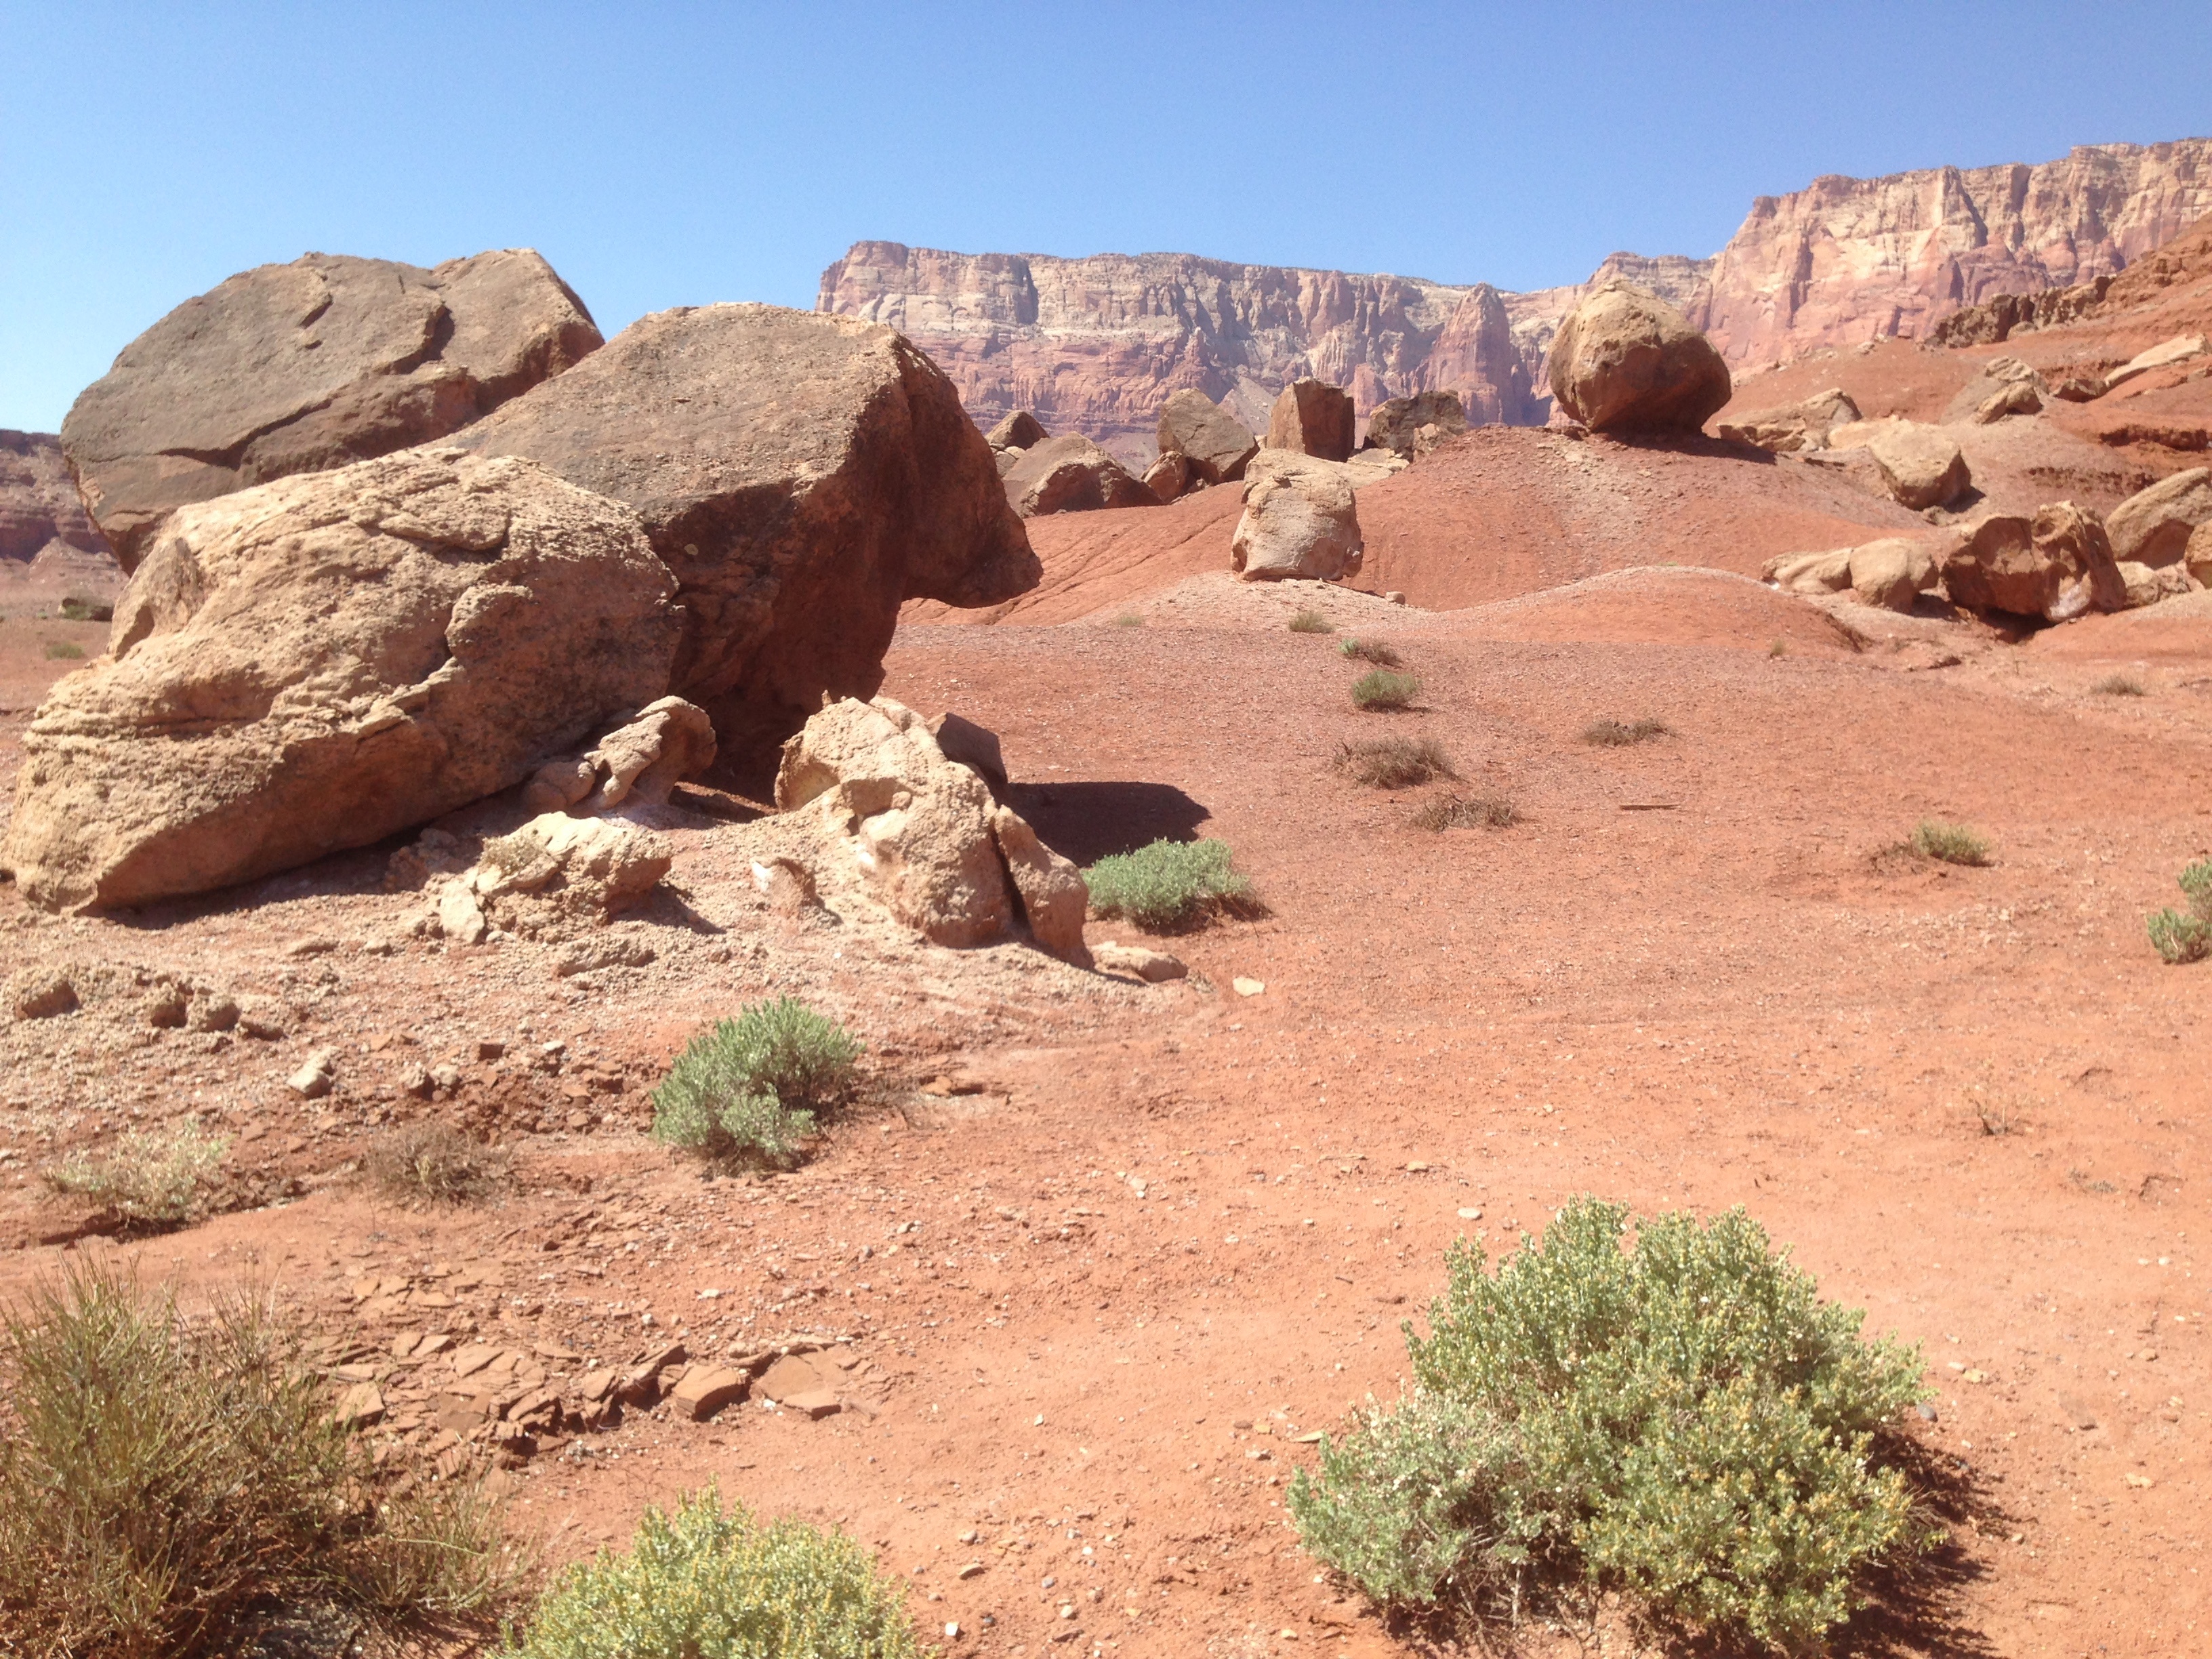
landscape, rock, wilderness, trail, desert, valley, formation, soil, canyon, terrain, geology, badlands, plateau, ecosystem, wadi, landform, natural environment, geographical feature, aeolian landform, mountainous landforms